History of Harlem

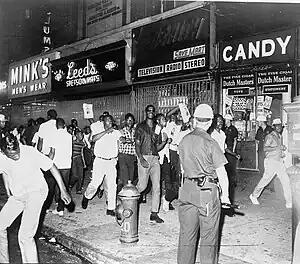
Demonstrators carrying photographs of Lieutenant Thomas Gilligan march on 125th Street near Seventh Avenue during the Harlem Riot of 1964

Founded in the 17th century as a Dutch outpost, Harlem developed into a farming village, a revolutionary battlefield, a resort town, a commuter town, a center of African-American culture, a ghetto, and a gentrified neighborhood.